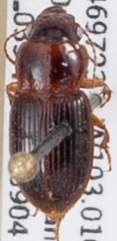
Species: Cratacanthus dubius
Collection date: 2019-09-04
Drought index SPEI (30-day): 0.282
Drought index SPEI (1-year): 0.438
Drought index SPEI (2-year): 0.86